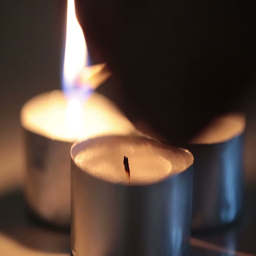
candles being lit with a match